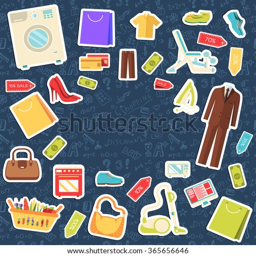
many object purchased in the shop .